Liliyana Natsir

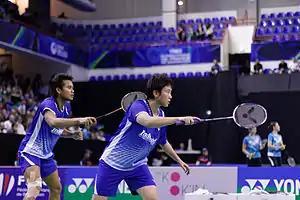
Lilyana Natsir and Tontowi Ahmad at the 2013 French Open Superseries

The BWF Superseries, which was launched on 14 December 2006 and implemented in 2007, was a series of elite badminton tournaments, sanctioned by the Badminton World Federation (BWF). BWF Superseries levels were Superseries and Superseries Premier. A season of Superseries consisted of twelve tournaments around the world that had been introduced since 2011. Successful players were invited to the Superseries Finals, which were held at the end of each year.